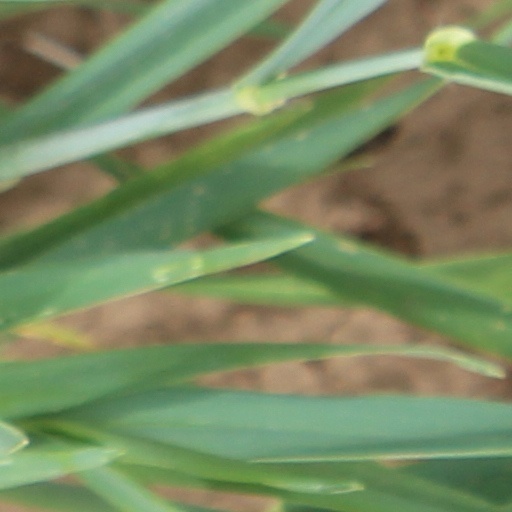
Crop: wheat